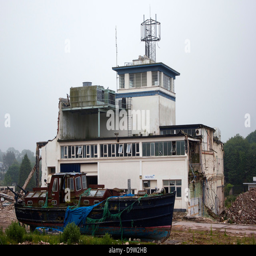
boat decaying on a building site